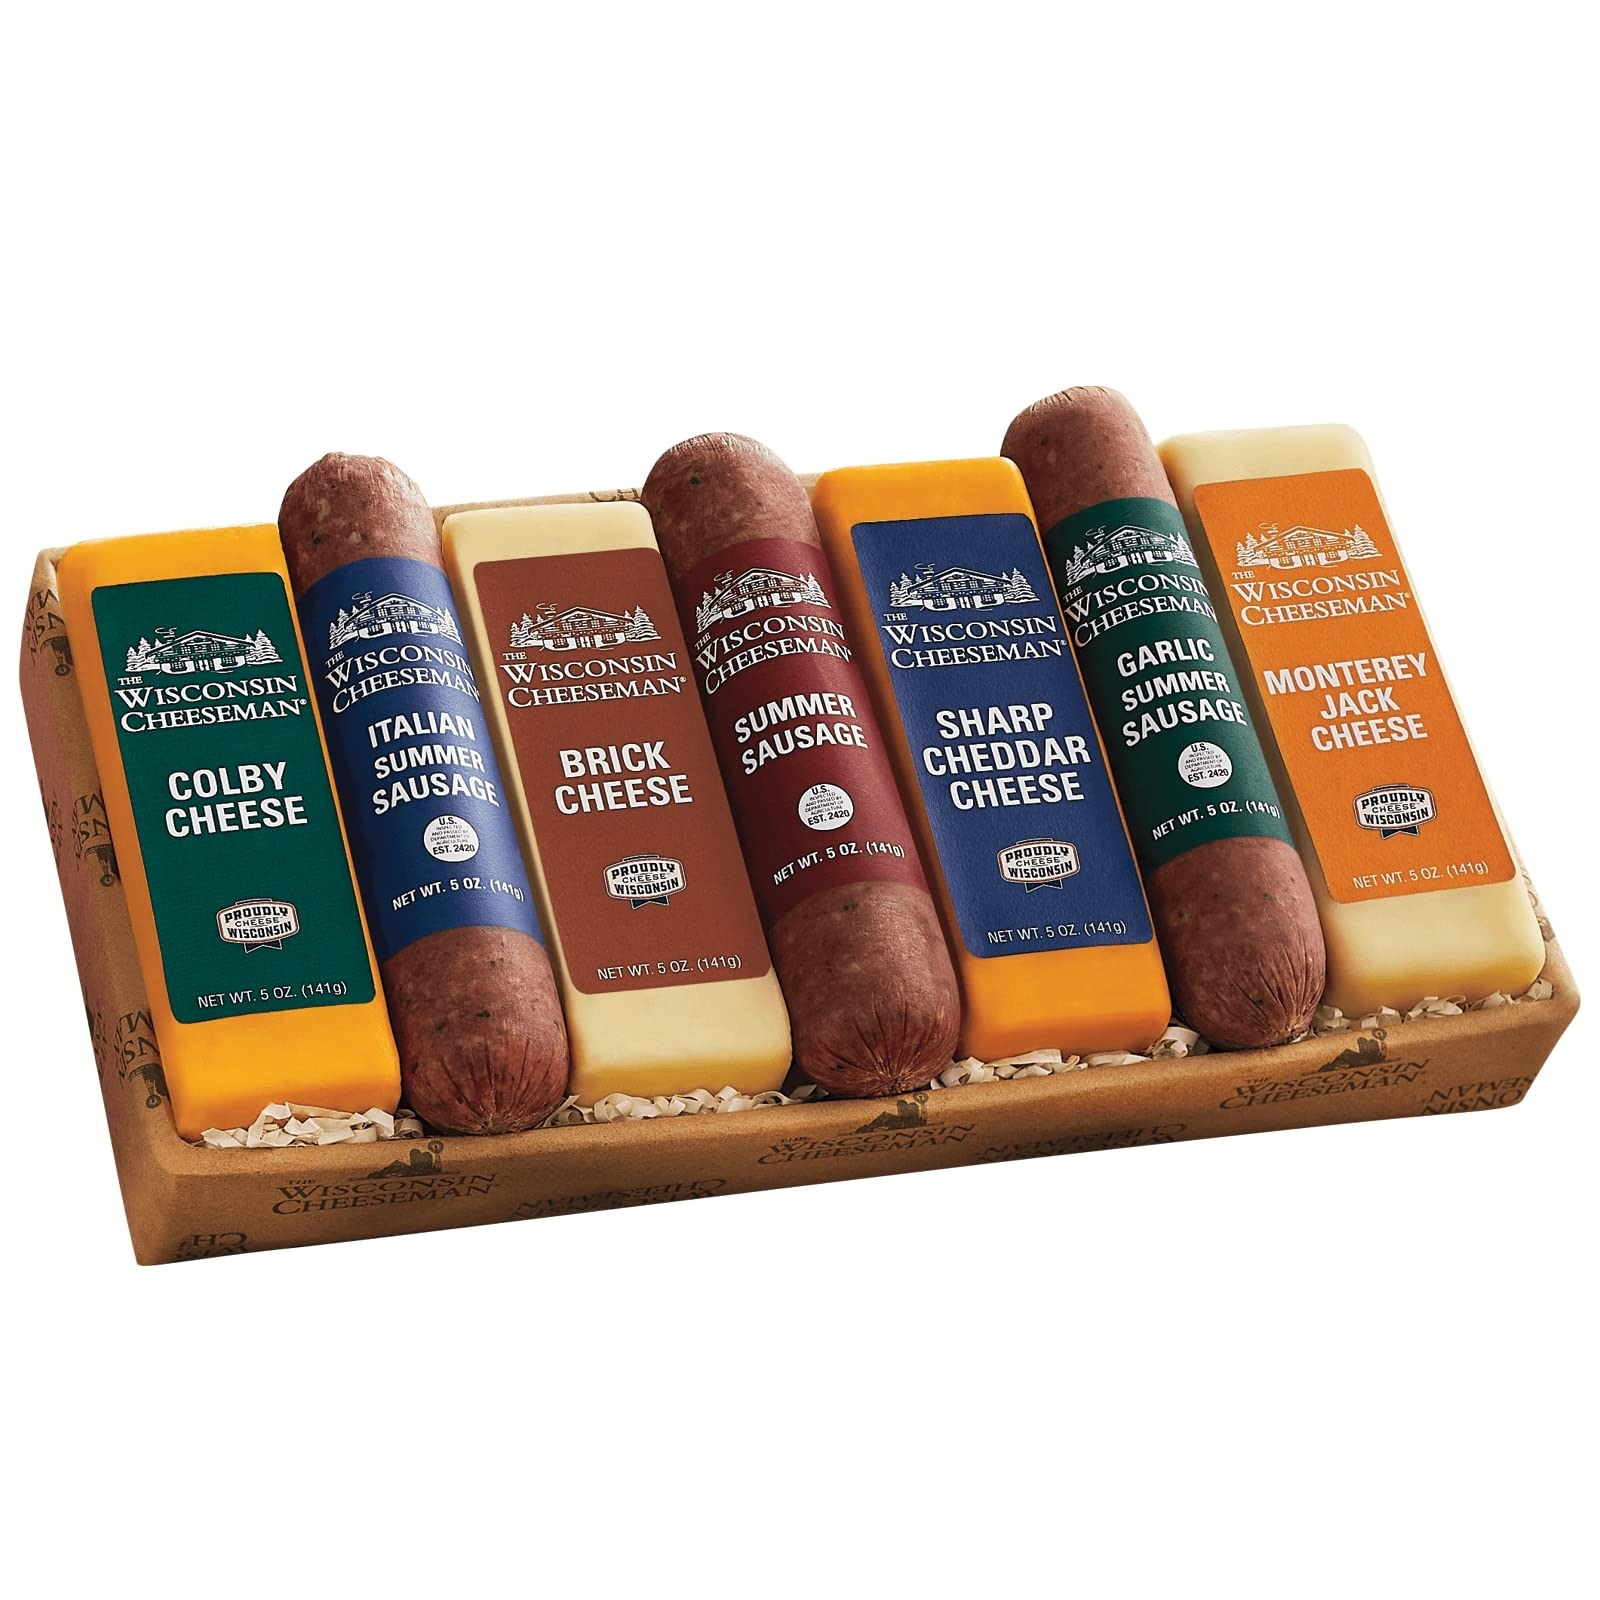
Item Name: The Wisconsin Cheeseman Meat and Cheese Combo - Featuring Italian, Original and Garlic Summer Sausages, Colby, Brick, Sharp Cheddar, and Monterey Charcuterie Boards, Charcuterie Gift Basket Set
Bullet Point 1: CRAFTED WITH TRADITION - Featuring natural Wisconsin cheeses - Colby, Brick, Sharp Cheddar & Monterey Jack. Savor the rich flavors of Wisconsin's finest cheeses with this gift box.
Bullet Point 2: GOURMET TRIO - Featuring Italian, Original, and Garlic flavors, it adds a delightful twist to your cheese and sausage platter. Savor the classic taste of Italian, the mild yet satisfying Original, and the bold kick of Garlic Summer Sausages.
Bullet Point 3: IDEAL FOR GOURMET CREATIONS - Make your gourmet creations even more special with our deluxe Combo. Elevate your presentation and make your food look as good as it tastes. This meat and cheese gift box is sure to impress!
Bullet Point 4: PERFECT FOR CHARCUTERIE - This is the ideal choice for enhancing your charcuterie board and creating unforgettable family gatherings. Discover the delightful combination of natural Wisconsin cheeses and gourmet sausages in this charcuterie food gift set.
Bullet Point 5: GENEROUS GIFT BOX - With a generous net weight of 2 pounds and 3 ounces, our combo ensures there's plenty to go around. Whether you're hosting a gathering or indulging in a cozy night in, you'll have enough to share and savor.
Bullet Point 6: VERSATILE: This food gift set is the perfect choice for anyone—adults, men, women, kids, families, teens, and students of all ages. Our gift sets offer convenient delivery and make heartfelt edible snack gifts for moms, dads, grandparents, teachers, friends, coworkers, bosses, church groups, clients, and more.
Product Description: Elevate your culinary experience with The Wisconsin Cheeseman Cheese and Sausage Combo. Crafted with tradition, this deluxe assortment features an array of natural Wisconsin cheeses, including Colby, Brick, Sharp Cheddar, and Monterey Jack. These cheeses embody the rich, authentic flavors of the region, making them a perfect addition to your gourmet creations.</br></br>Indulge in a gourmet trio of sausages, each offering a unique and satisfying taste experience. From the classic Italian flavor to the mild yet delightful Original, and the bold kick of Garlic Sausages, this combo adds a delightful twist to your cheese and sausage platter. It's an ideal choice for those who appreciate the finer nuances of cheese and the bold flavors of premium sausages.</br></br>Enhance your presentation and elevate your food with this deluxe combo. Whether you're curating an impressive charcuterie board or creating unforgettable family gatherings, the combination of natural Wisconsin cheeses and gourmet sausages will delight your taste buds and impress your guests.</br></br>With a generous net weight of 2 pounds and 3 ounces, our combo ensures there's plenty to go around. Whether you're hosting a gathering or indulging in a cozy night in, you'll have enough to share and savor. It's the perfect choice for enhancing your dining experiences and making any occasion special.</br></br>Ready for any occasion, The Wisconsin Cheeseman Cheese and Sausage Combo is packed with the best natural cheeses and gourmet sausages. So, whether you're planning a party, a charcuterie extravaganza, or a cozy night in, this combo has all you need to create an abundance of good eating. Order now and experience the true flavors of Wisconsin in every bite. This product contains summer sausage and/or cheese. While it does not need to be refrigerated immediately for food safety, it should be refrigerated for best quality.
Value: 1.0
Unit: Count

Price: 39.99